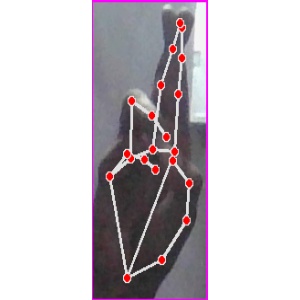
अक्षर: र